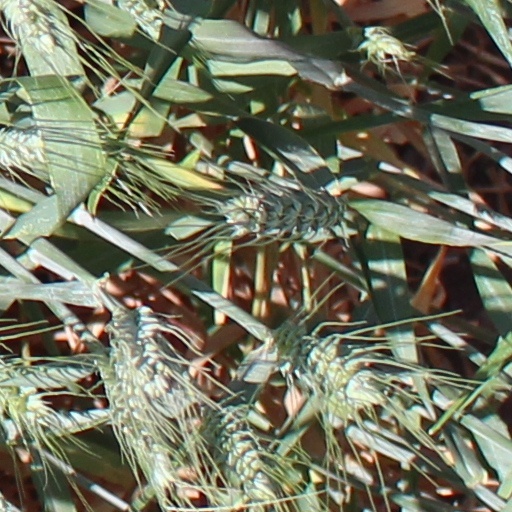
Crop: wheat